The Gladstone Arms

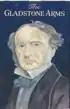
The pub sign

There has been a public house here since the 19th century and, after Charles Dickens lodged in the street, he subsequently referred to it in "The Pickwick Papers". The current structure was rebuilt in the interwar period of the 20th century. It is named after William Ewart Gladstone who was prime minister four times in the 19th century. In addition to its traditional drinking clientele, it attracts young, creative types and gays.